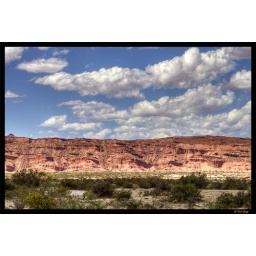
The red wall grows from right to left. Reaching over a 150 meters at the tallest part